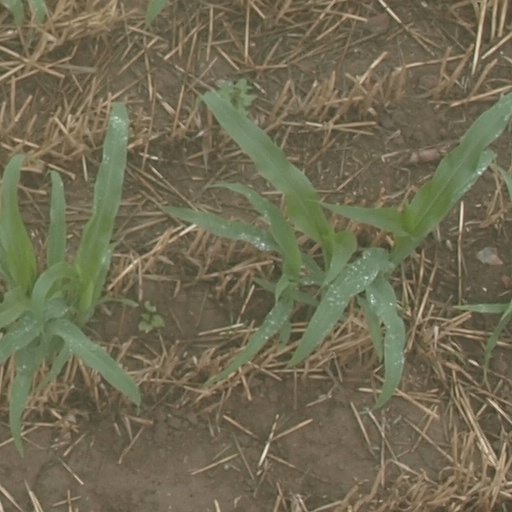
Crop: maize; corn